Cedynia

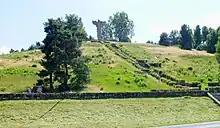
Monument of the Battle of Cedynia

On 24 June 972, the first historically recorded battle of the Polan dukes, the Battle of Cedynia, took place at this location: the Piast duke Mieszko I of Poland and his brother Czcibor defeated the invading forces of the Saxon count Odo I, who then ruled as a margrave in the Saxon Eastern March (Lusatia). Information about this battle is found both in the chronicles by Thietmar of Merseburg and in the "Gesta principum Polonorum" by Gallus Anonymus. After Emperor Otto II intervened, a peace was reached at the Imperial Diet in Quedlinburg the next year.